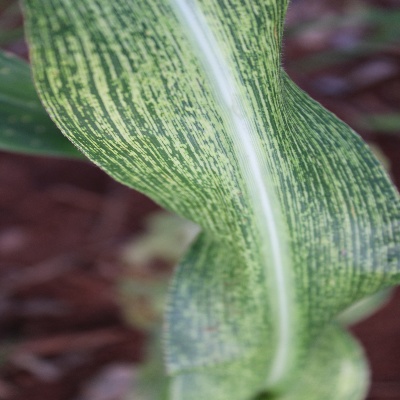
Crop: Maize
Condition: streak virus